Geology of Japan

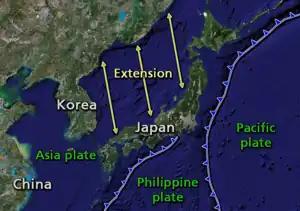
The islands of Japan were separated from mainland Asia by back-arc spreading.

The islands of Japan are primarily the result of several large ocean movements occurring over hundreds of millions of years from the mid-Silurian to the Pleistocene, as a result of the subduction of the Philippine Sea Plate beneath the continental Eurasian plate to the south, and subduction of the Pacific Plate under the North American Plate to the north.